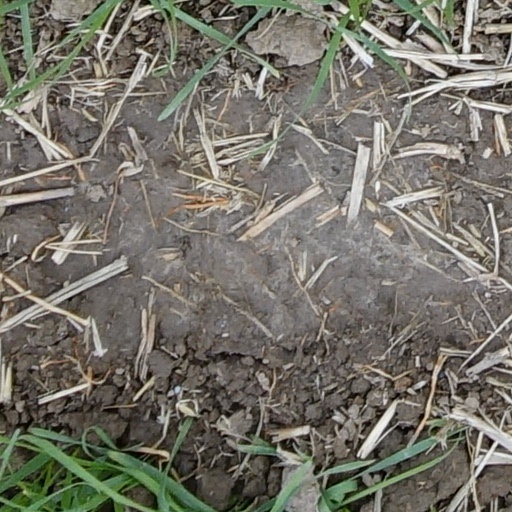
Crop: wheat